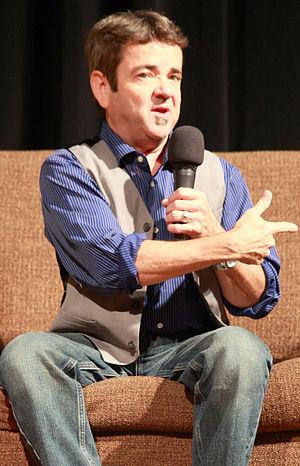
John Franklin est un acteur américain né le 16 juin 1959 à Blue Island près de Chicago.